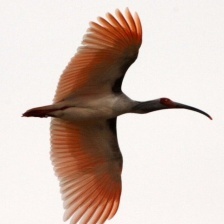
Species: ASIAN CRESTED IBIS
Scientific name: NIPPONIA NIPPON